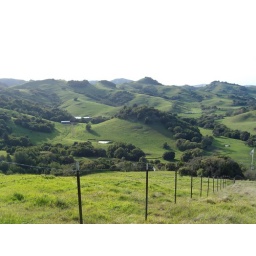
On top of a hill near Stafford lake in Novato, CA.